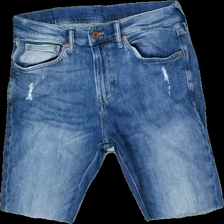
View: front
Type: Shorts
Category: Ladies
Brand: H&M
Colors: Blue
Material: 100% cotton
Cut: Regular
Season: Summer
Trend: Denim
Price range: 50-100
Recommended usage: Reuse
Description: blå jeans shorts